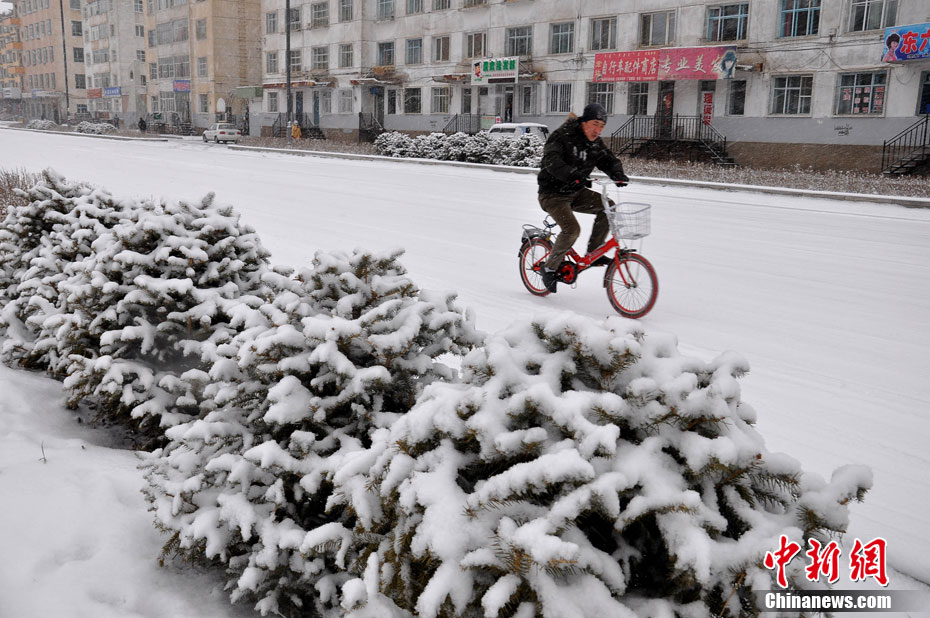
Weather: snow or frosty